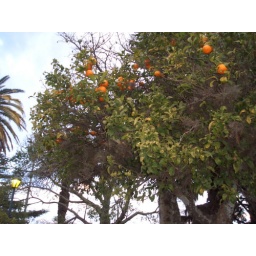
Orange trees in a plazaColonia, Uruguay(I've never seen actual orange trees before, and didn't expect to see them in the street!)